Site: brandenburg
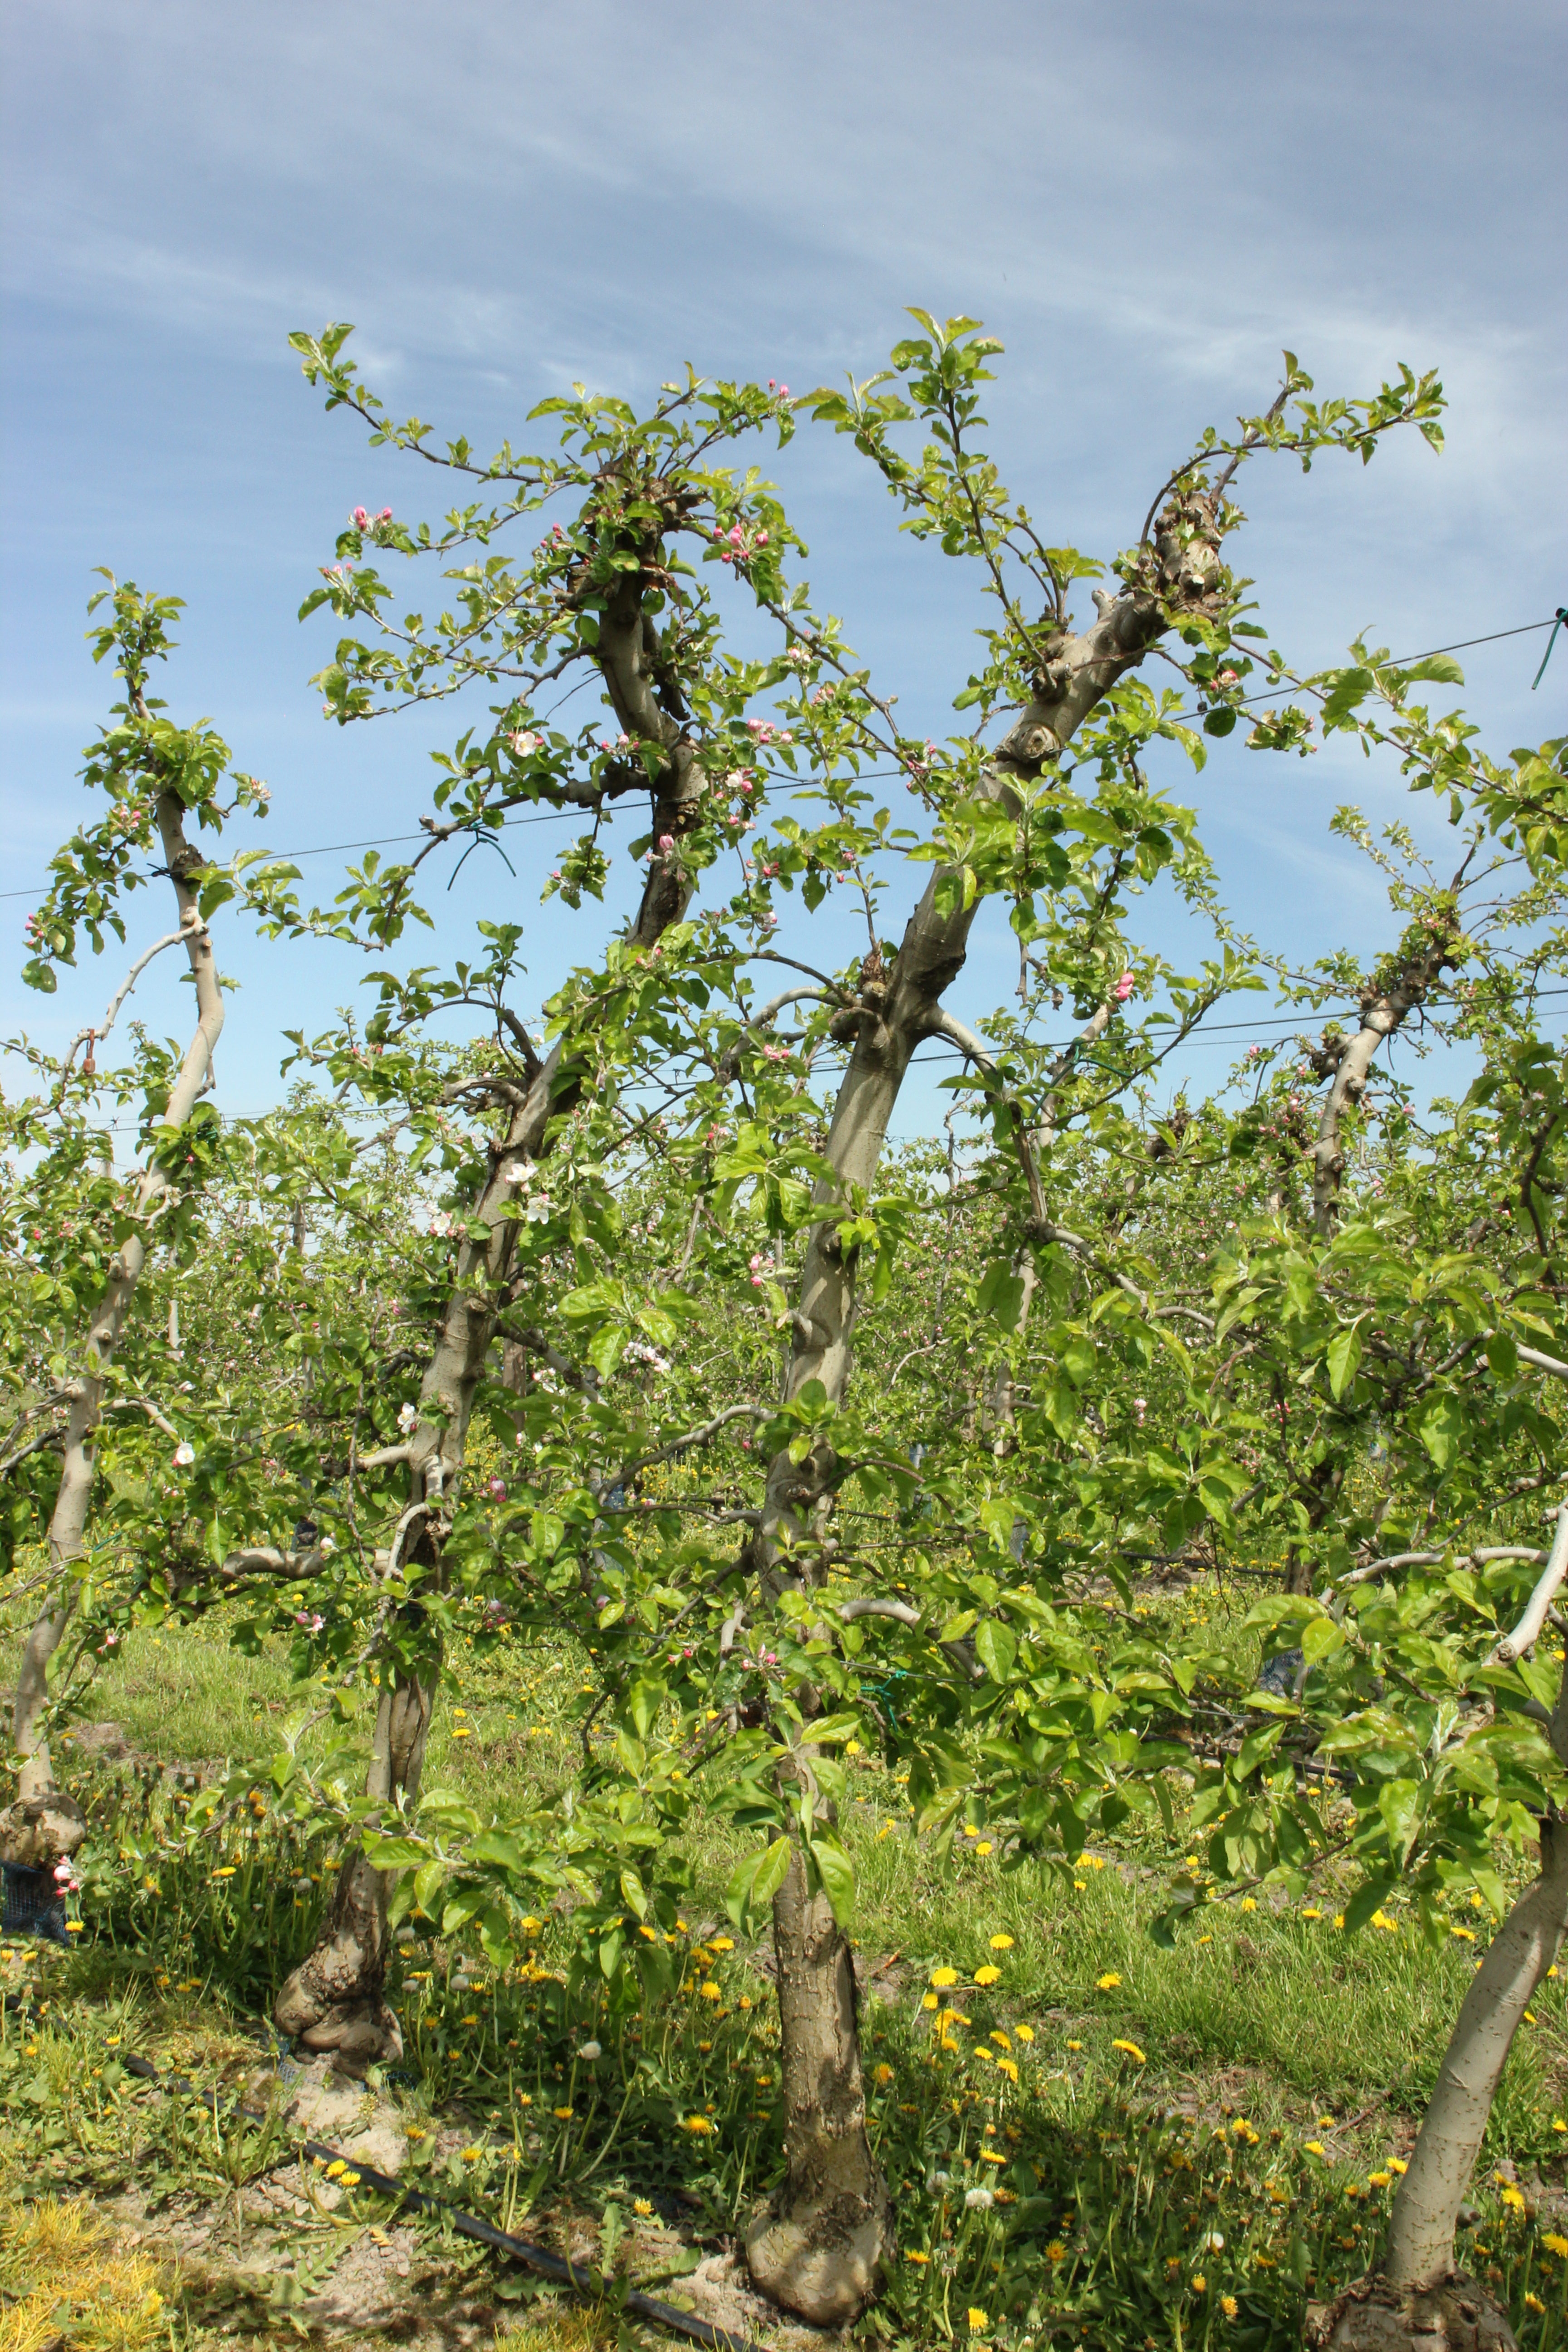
Growth stage (BBCH 60): Flowering